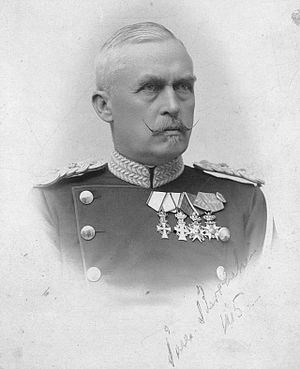
Hærchef (Danmark) / Liste over chefer / Chef for generalstaben
Hærchefen er den øverste militære leder for Hæren, med undtagelse for Forsvarschefen. Stillingen som hærchef kan føres tilbage til 1808, med oprettelsen af Generalstaben. Den nuværende hærchef er generalmajor Michael Lollesgaard.